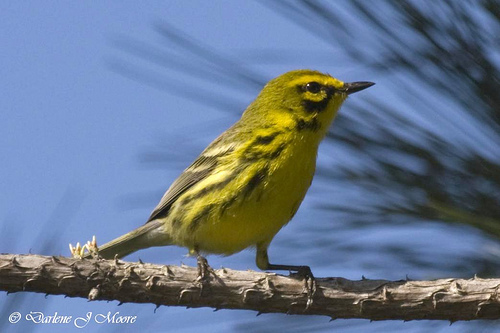
this is a bright yellow bird with grayish wings and tail and black specks on its torso.
this bird is yellow and black and has a long, pointy beak.
the bird has a dark yellow crown and nape with streaks of black on top of a yellow body.
a small bird with yellow and gray markings and a gray beak.
this colorful bird has yellow thighs, belly & breast, a short pointed black bill, and black & yellow stripped wings.
a small yellow bird, with gray wings and tail, and a short, pointy beak.
this bright yellow bird has gray stripes on its sides and a pointed beak.
this bird has wings that are black and has a yellow belly
this small bird has bright yellow and green colored feathers.
this bird has an all yellow body with a very short, pointed bill.
Species: Prairie Warbler